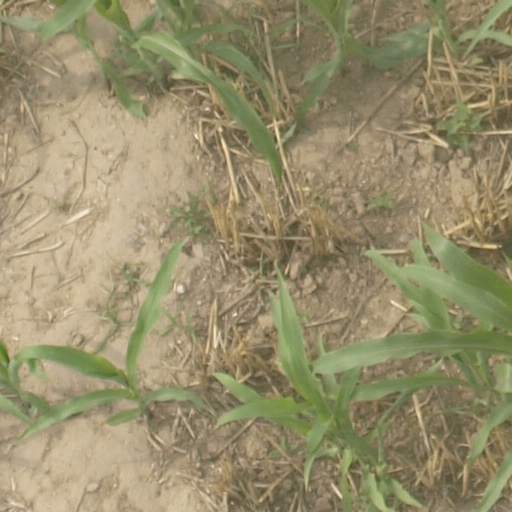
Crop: maize; corn